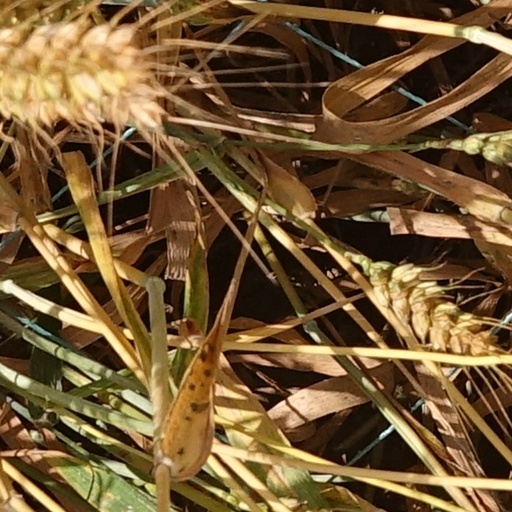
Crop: wheat